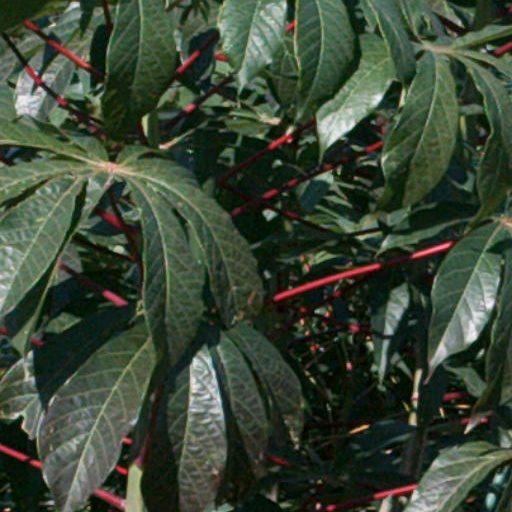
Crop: cassava